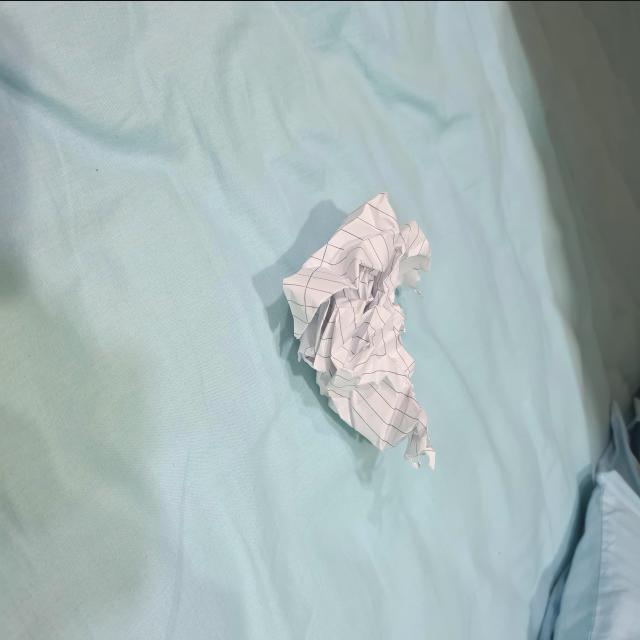
Label: tissues